Middle Ages

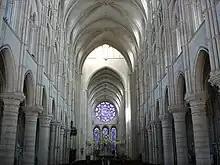

In the 10th century, the establishment of churches and monasteries led to the development of stone architecture that elaborated vernacular Roman forms, from which the term "Romanesque" was derived. Where available, Roman brick and stone buildings were recycled for their materials. From the tentative beginnings known as the First Romanesque, the style flourished and spread across Europe in a remarkably homogeneous form. Just before 1000, a great wave of stone churches were being built all over Europe. Romanesque buildings have massive stone walls, openings topped by semi-circular arches, small windows, and, particularly in France, arched stone vaults. The large portal with coloured sculpture in high relief became a central feature of façades, especially in France, and the capitals of columns were often carved with narrative scenes of imaginative monsters and animals. According to art historian C. R. Dodwell, "virtually all the churches in the West were decorated with wall-paintings", of which few survive. Simultaneous with the development in church architecture, the distinctive European form of the castle was developed and became crucial to politics and warfare.